Educational attainment in the United States

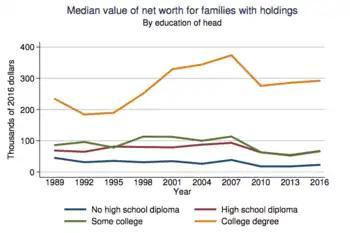
Mean financial wealth of U.S. families by education of the head of household, 1989–2010

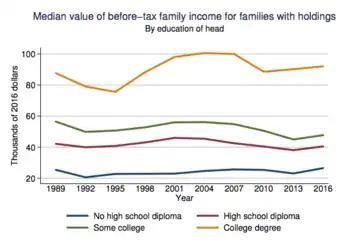
Mean income of U.S. families by education of the head of household, 1989–2010

Many scholars have studied educational attainment in the US as a form of social reproduction and stratification. In 1977, Pierre Bourdieu presented the idea that education leads to social reproduction and a stratified society by honoring the cultural capital of elite classes. Students who possess the valued cultural capital, according to Bourdieu, are rewarded with high academic achievement.